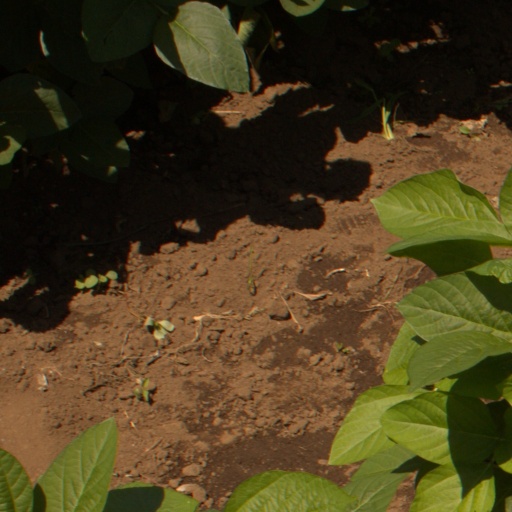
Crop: soybean